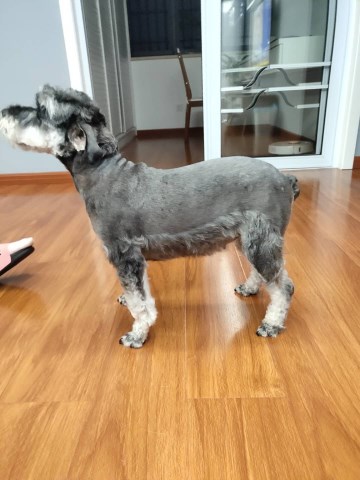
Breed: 2342-n000102-miniature_schnauzer